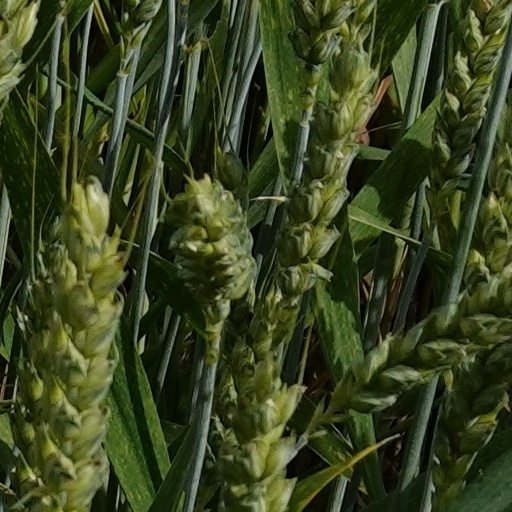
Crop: wheat